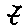
Label: 7